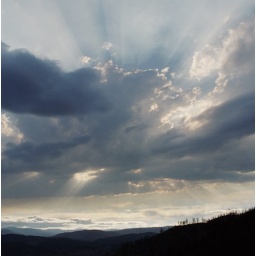
The sky from a mountain top in Naramata.